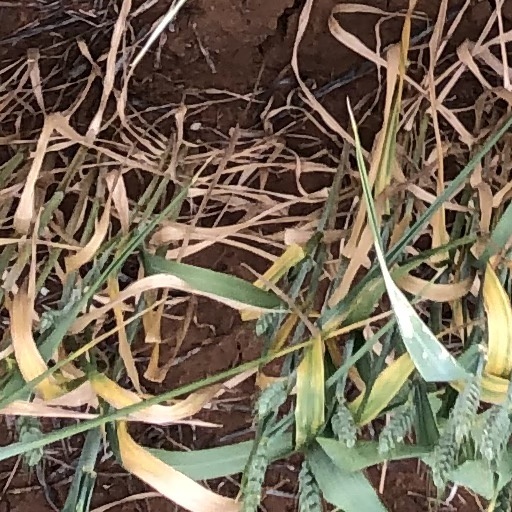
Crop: wheat